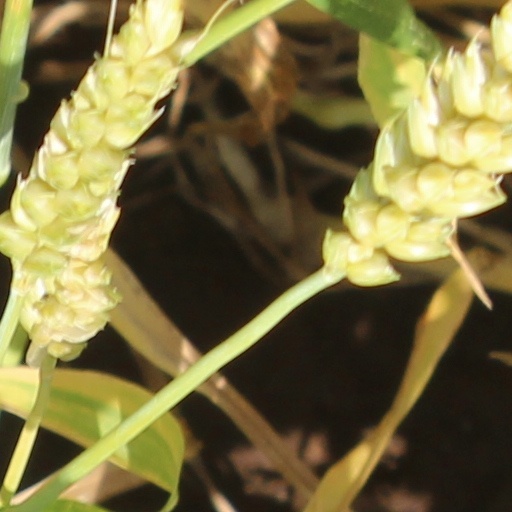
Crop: wheat